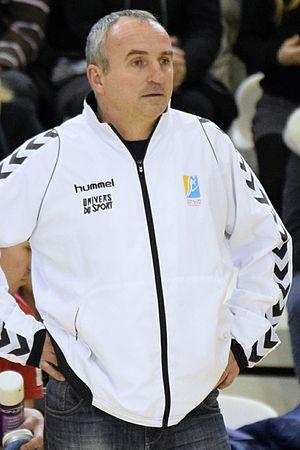
Thierry Vincent, entraîneur de handball du club Toulon St-Cyr Var Handball. Le 25 janvier 2015, lors du match de la 12e journée du championnat de France, face à Issy Paris Hand.